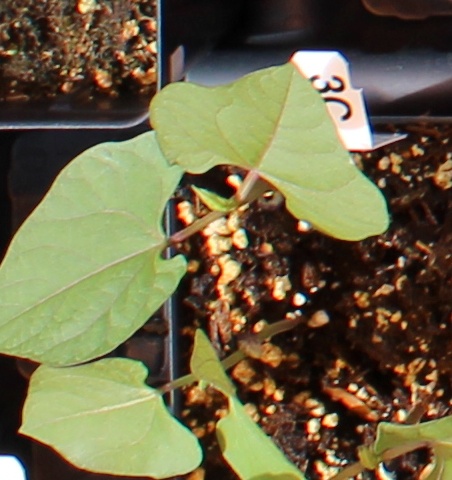
Label: Blackbean